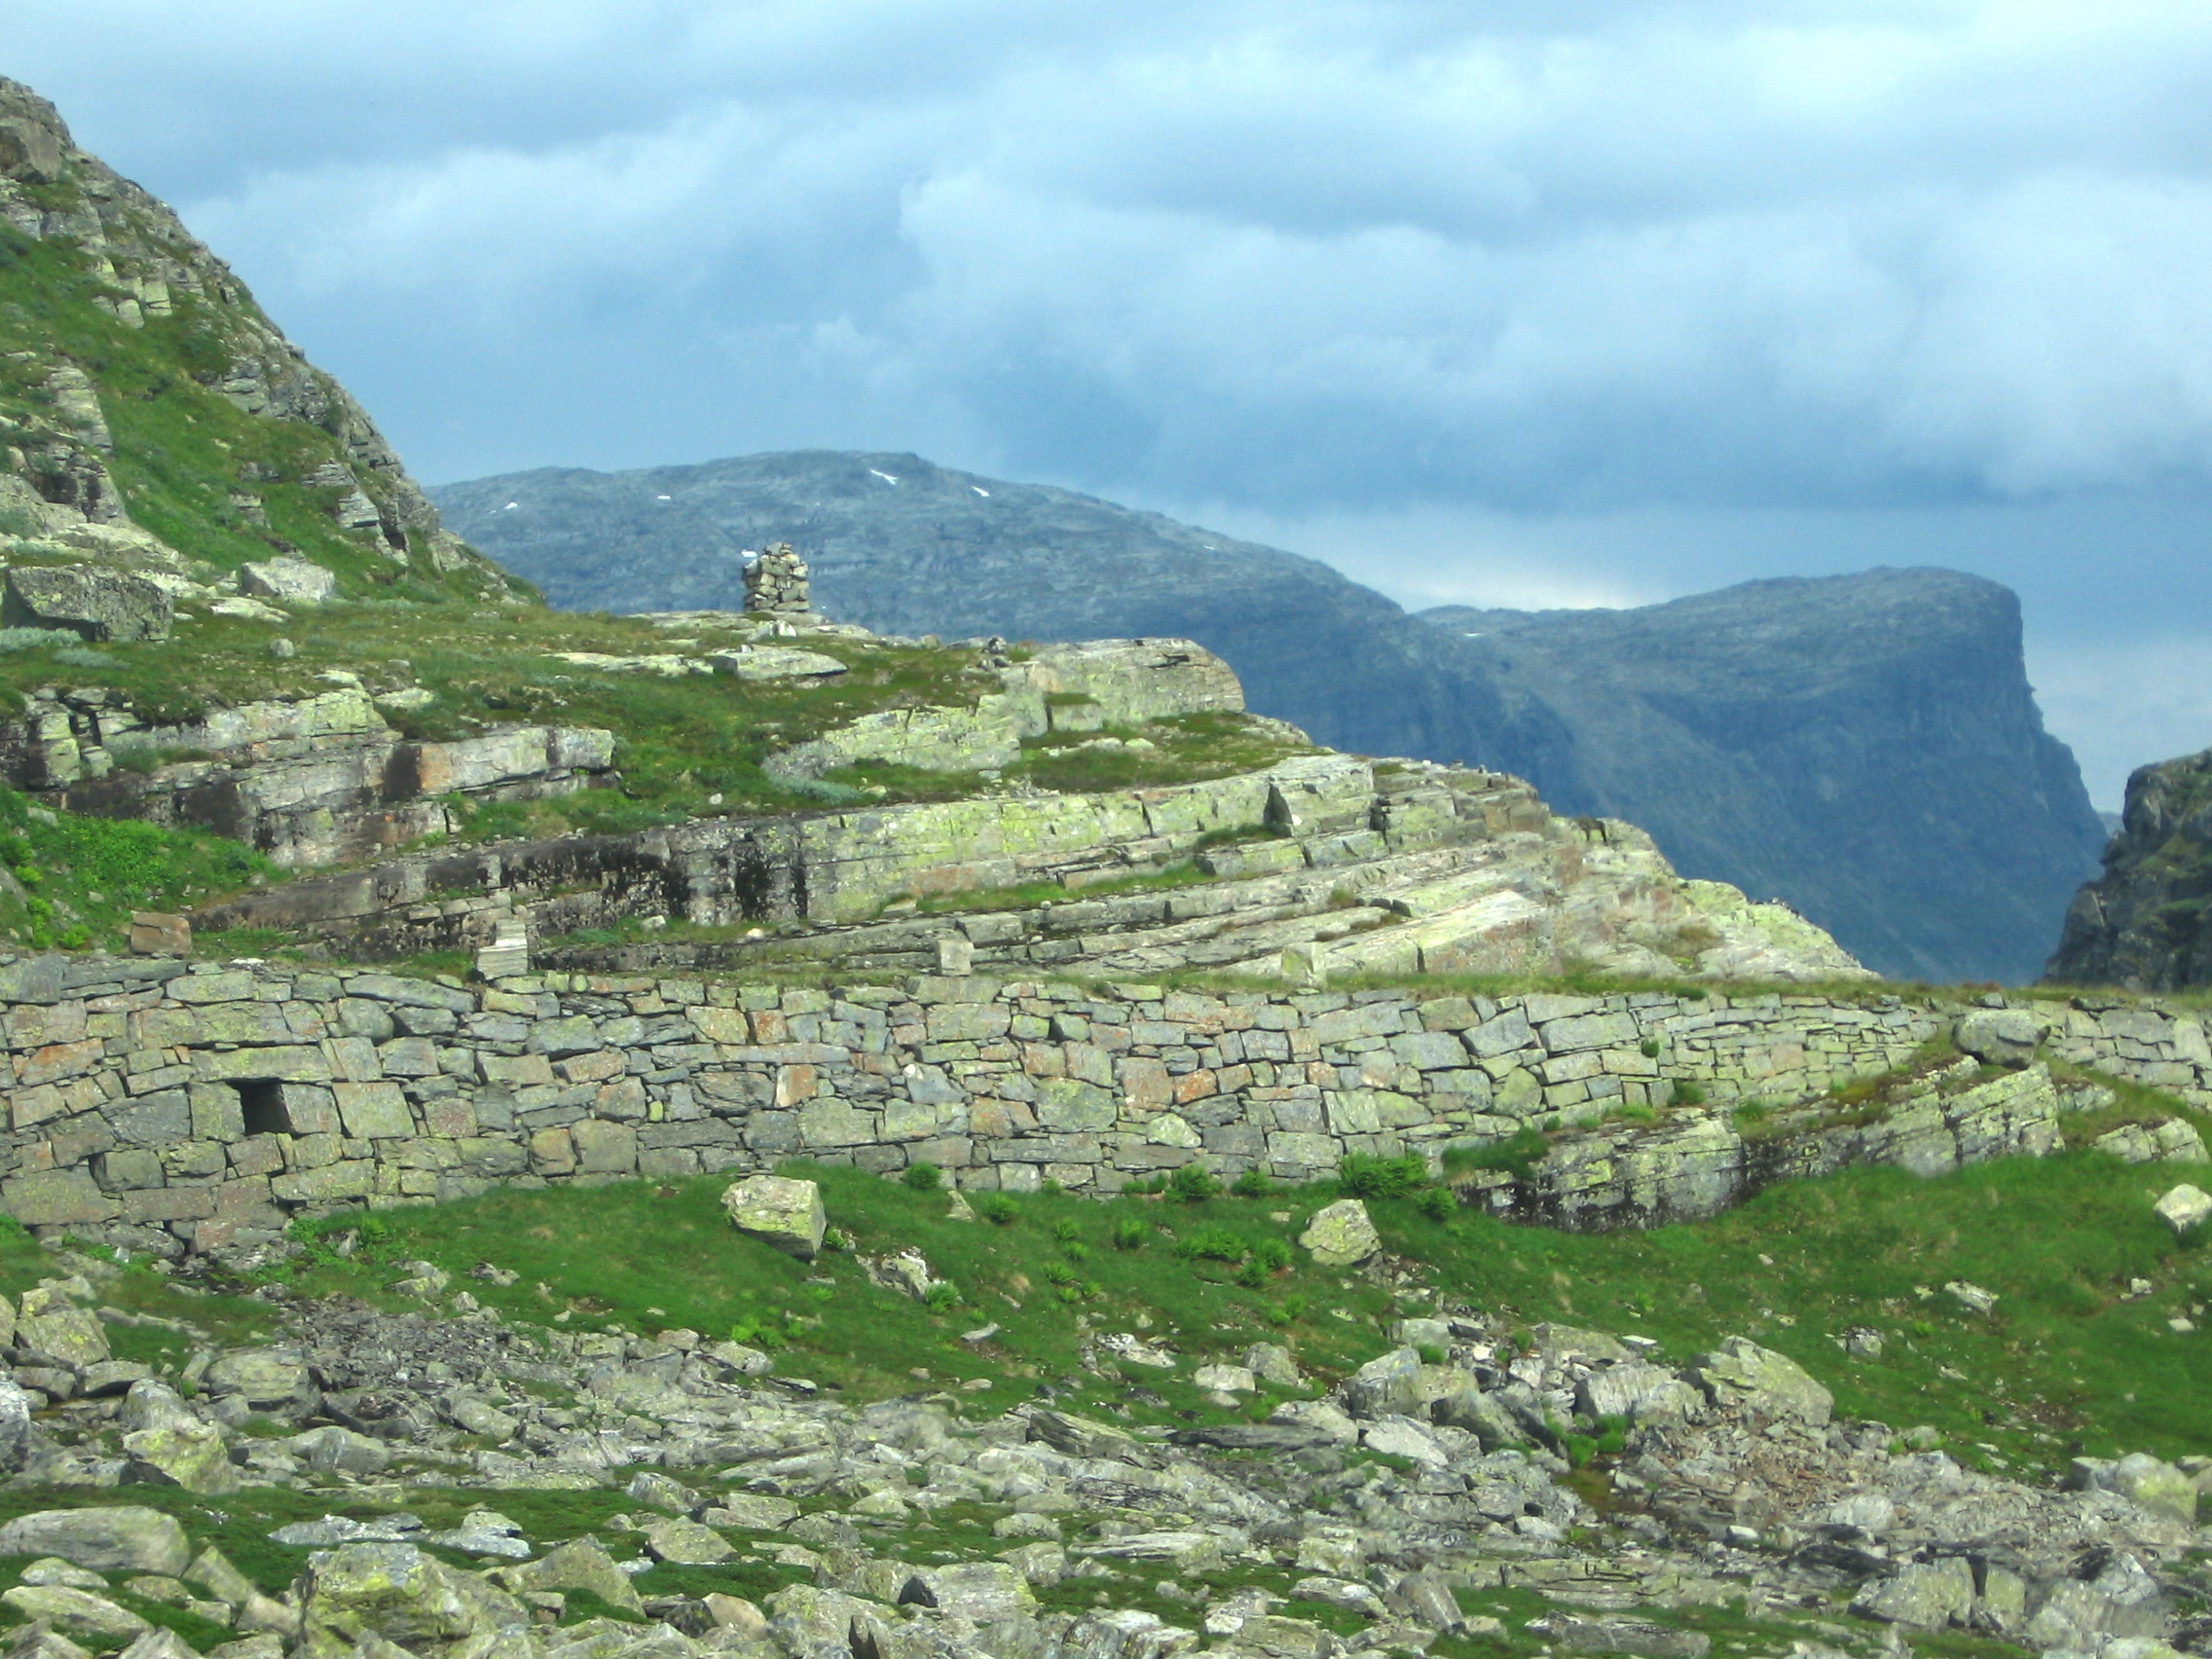
landschap, mountainous landforms, mountain, highland, natural landscape, hill station, fell, nature reserve, valley, outcrop, mountain range, rock, hill, ridge, mountain pass, geological phenomenon, landscape, formation, ruins, rural area, geology, terrain, Raised beach, cliff, escarpment, plateau, klippe, village, mount scenery, bedrock, tourism, national park